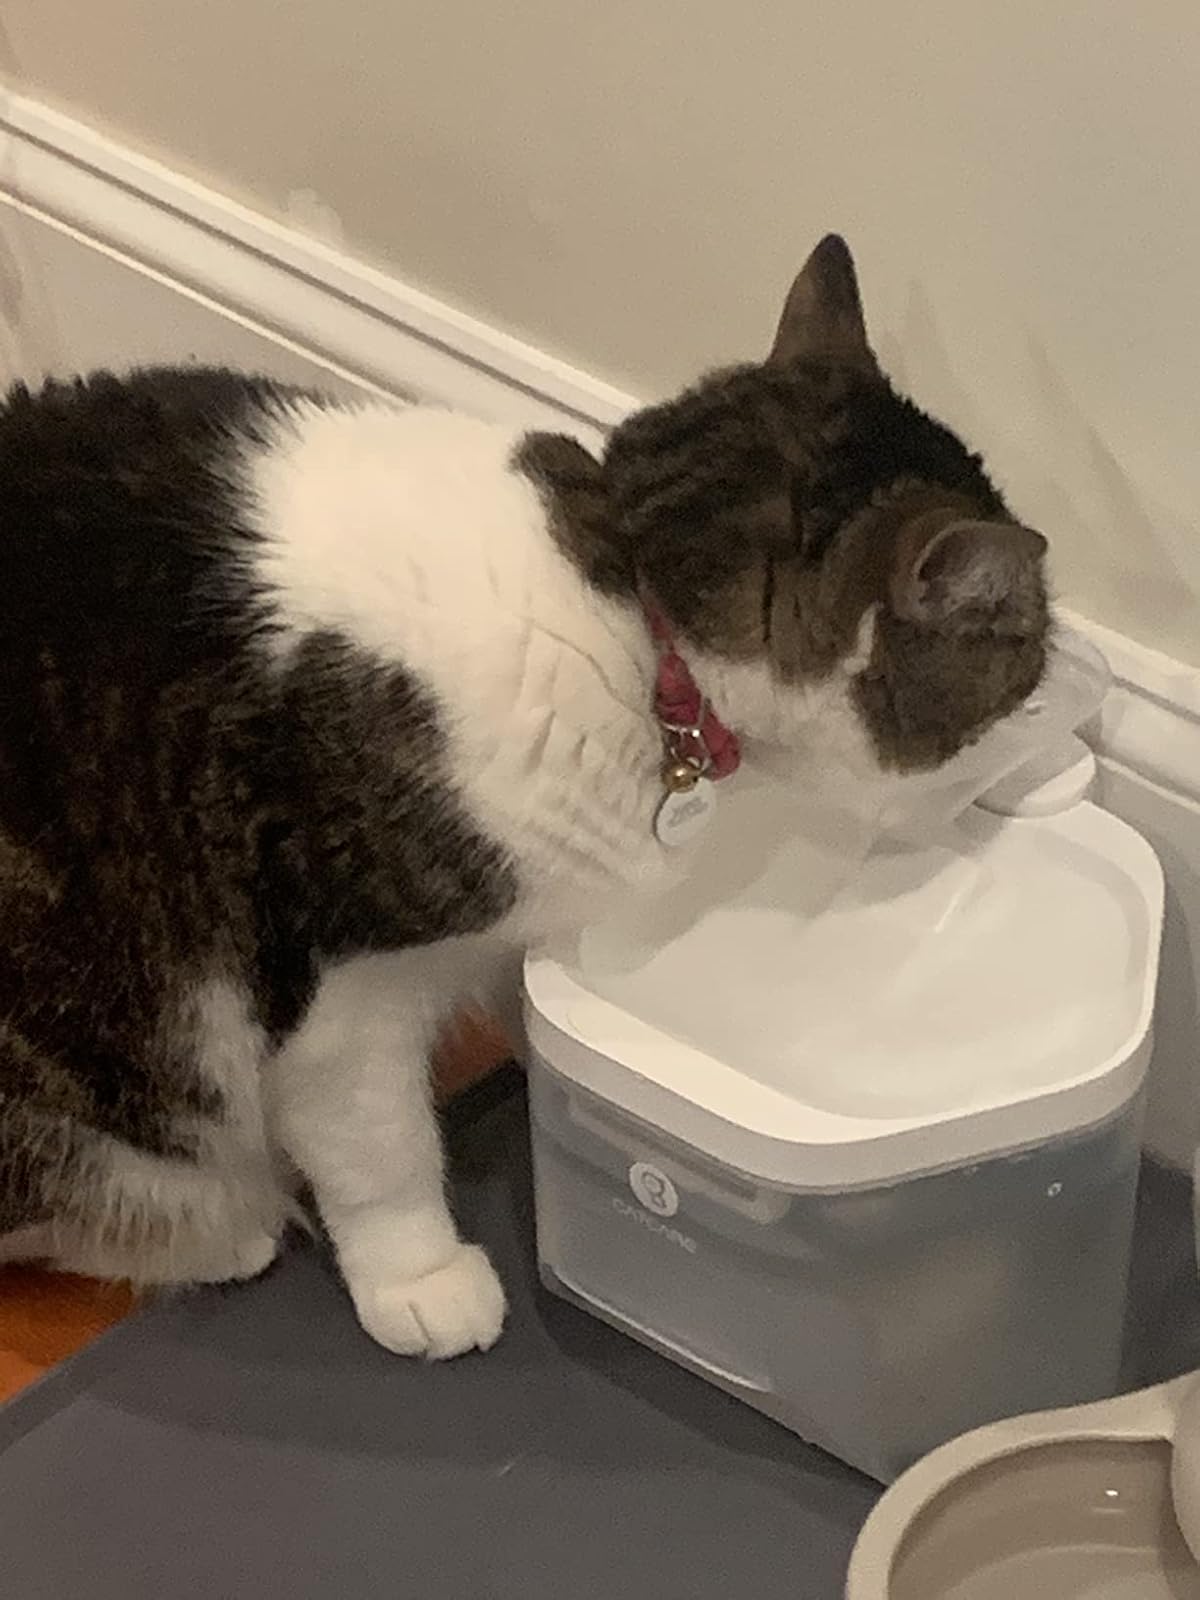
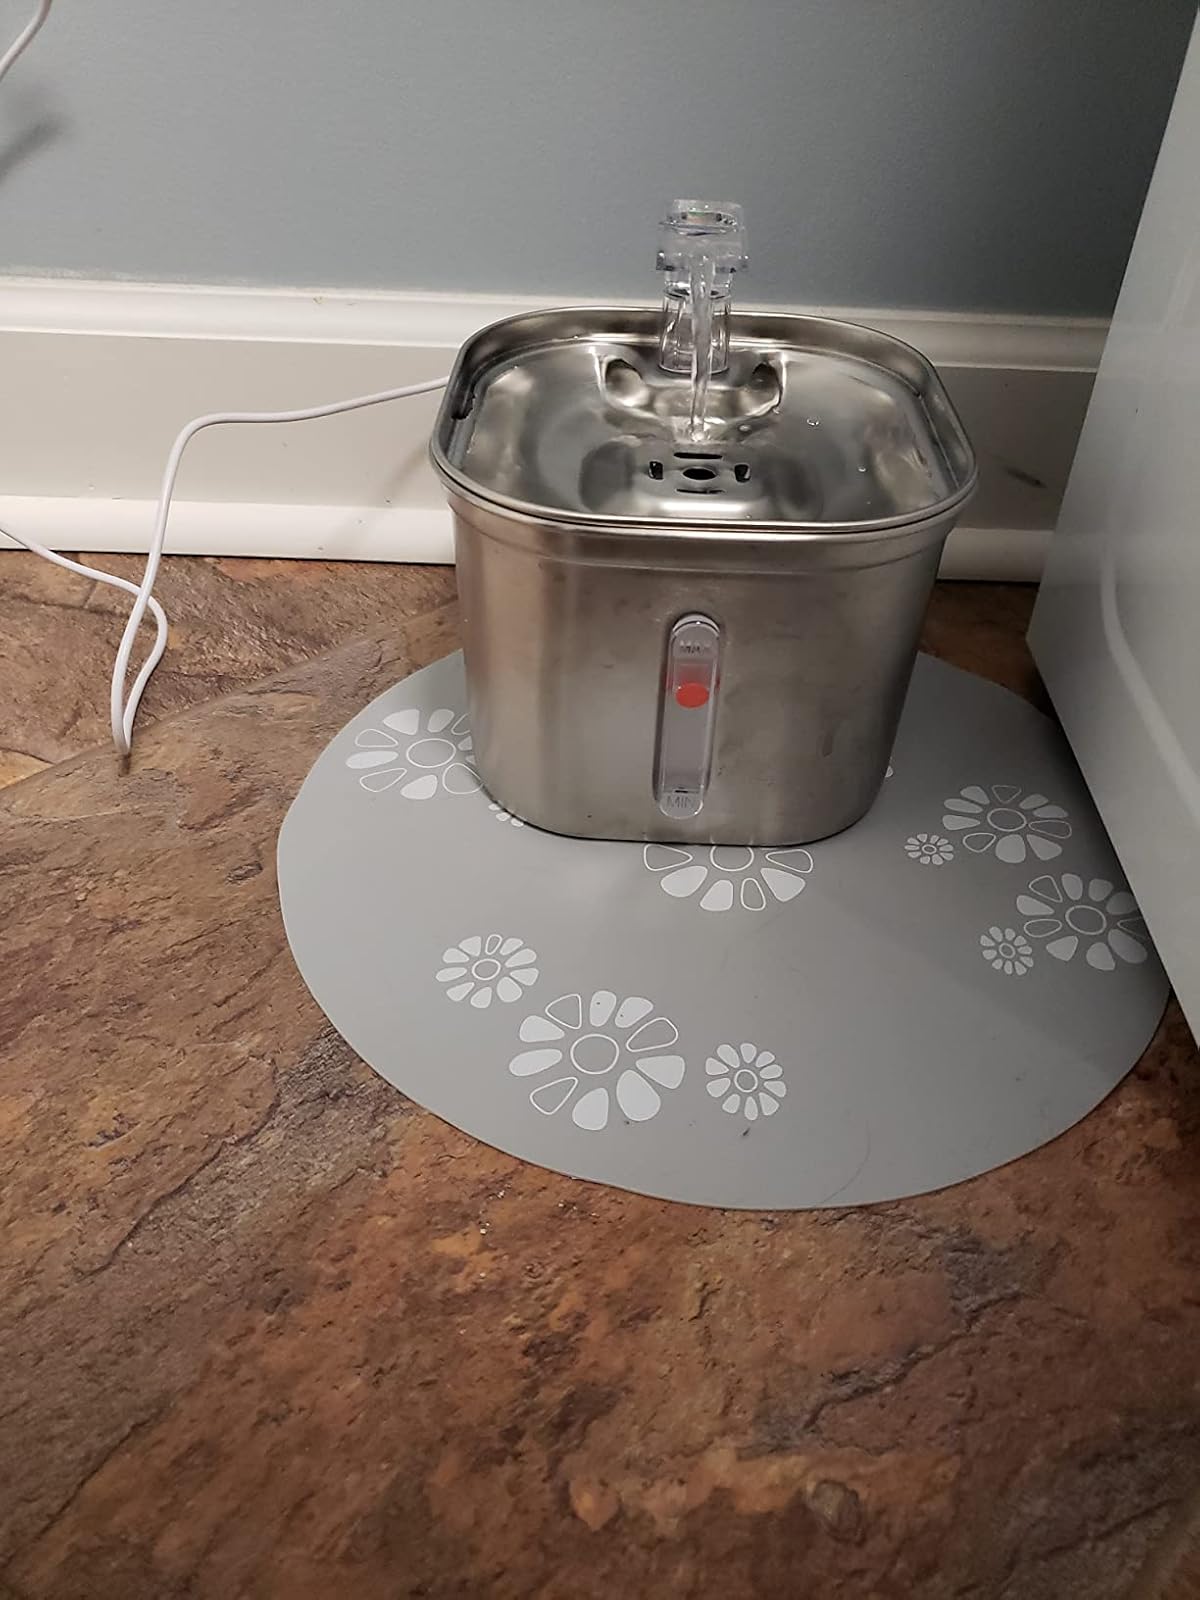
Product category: items_bowl
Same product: no